Hillevi Martinpelto

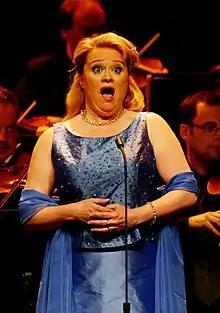
Martinpelto performs at the 2005 Polar Music Prize ceremony.

Hillevi Martinpelto (born 9 January 1958 in Älvdalen) is a Swedish lyric soprano. She made her debut in "Madama Butterfly" by Giacomo Puccini in 1987. She is best known for her work with John Eliot Gardiner and the Monteverdi Choir. With Gardiner, she recorded Weber's "Oberon" and Mozart's "Le nozze di Figaro" and "Idomeneo", to considerable acclaim.